Jonas Valančiūnas

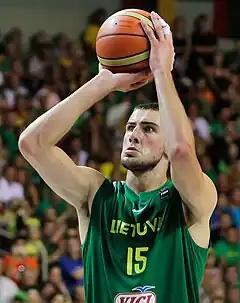
Valančiūnas with Lithuania U-19 team

Valančiūnas made his debut for the junior national team of Lithuania in the 2008 FIBA Europe Under-16 Championship in Italy. He dominated throughout the tournament, averaging 14.3 points, 11.1 rebounds and 2.3 blocks in 23.5 minutes of action. His team went on to win the gold medal and he was chosen as the MVP.